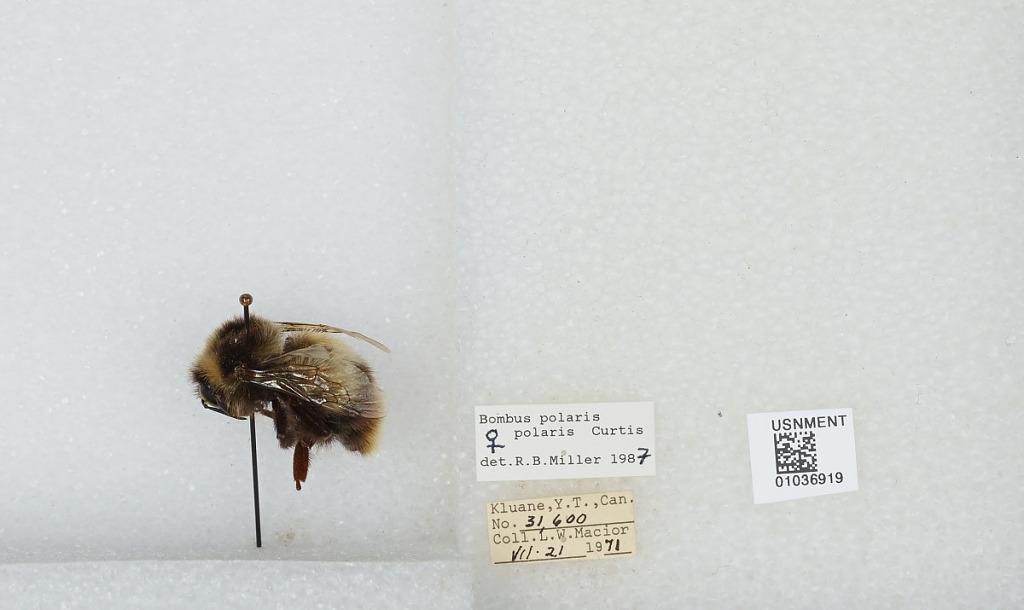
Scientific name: Bombus (Alpinobombus) polaris Curtis
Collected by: L. Macior
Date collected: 1971-7-21
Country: Canada
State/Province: Yukon Territory
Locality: Kluane
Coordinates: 60.75, -139.5
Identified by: Miller, R. B.